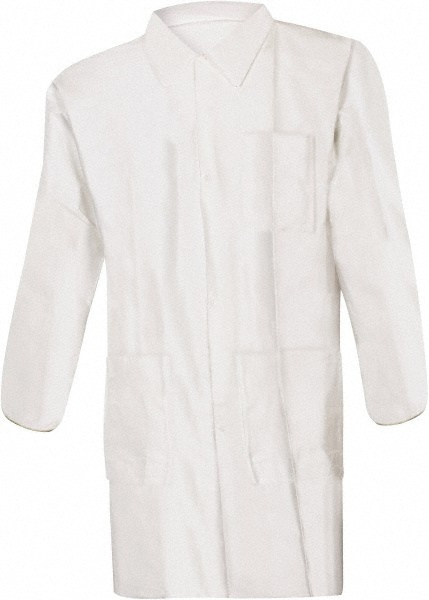
Brand: PRO-SAFE / Part #: KM-LC3-WE-KG-XL
Item #: 87496063 Brand: PRO-SAFE Model #: KM-LC3-WE-KG-XL Product Specifications Garment Style Lab Coat Size X-Large Cuff Style Elastic Material Polyolefin Closure Type Snaps Material Weight 1.41 oz ISO Class 4 Features Cost savings alternative to Tyvek?;Latex Free;Single Collar Number Of Pockets 3.0 Product Service Code 4240
Brand: PRO-SAFE
Category: Business & Industrial > Science & Laboratory